Yarnell Hill Fire

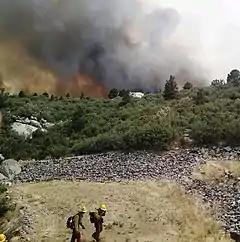
The fire on July 1, 2013

The Yarnell Hill Fire was a wildfire near Yarnell, Arizona, ignited by dry lightning on June 28, 2013. On June 30, it overran and killed 19 members of the Granite Mountain Hotshots, a group of firefighters within the Prescott Fire Department. Just one of the hotshots on the crew survived (Brendan Mcdonough)—he was posted as a lookout on the fire and was not with the others when the fire overtook them. The Yarnell Hill Fire was one of the deadliest U.S. wildfires since the 1991 Oakland Hills fire, which killed 25 people, and the deadliest wildland fire for U.S. firefighters since the 1933 Griffith Park fire, which killed 29 "impromptu" civilian firefighters drafted on short notice to help battle the Los Angeles area fire.